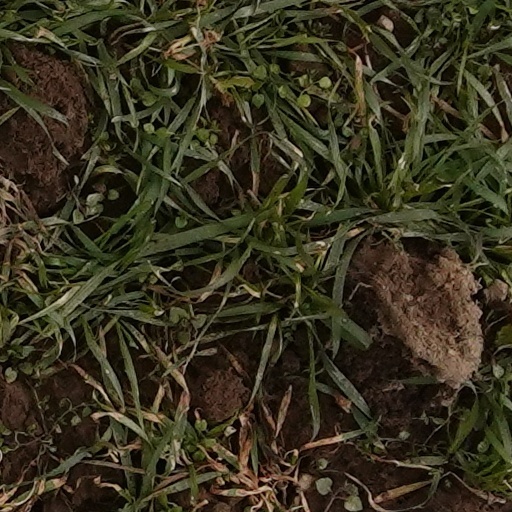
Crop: wheat